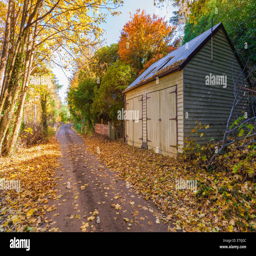
autumn landscape with road and a barn .